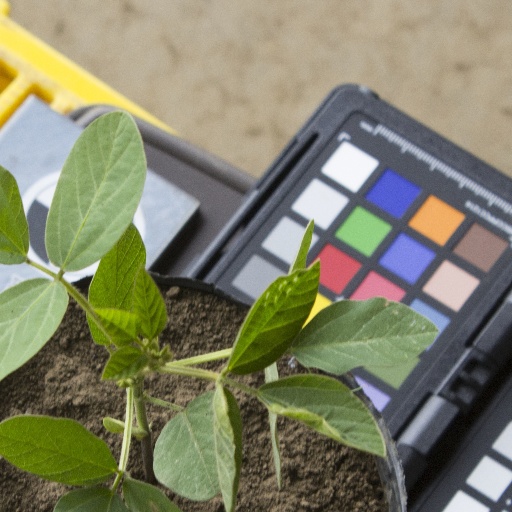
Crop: soybean